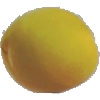
Label: Peach 2